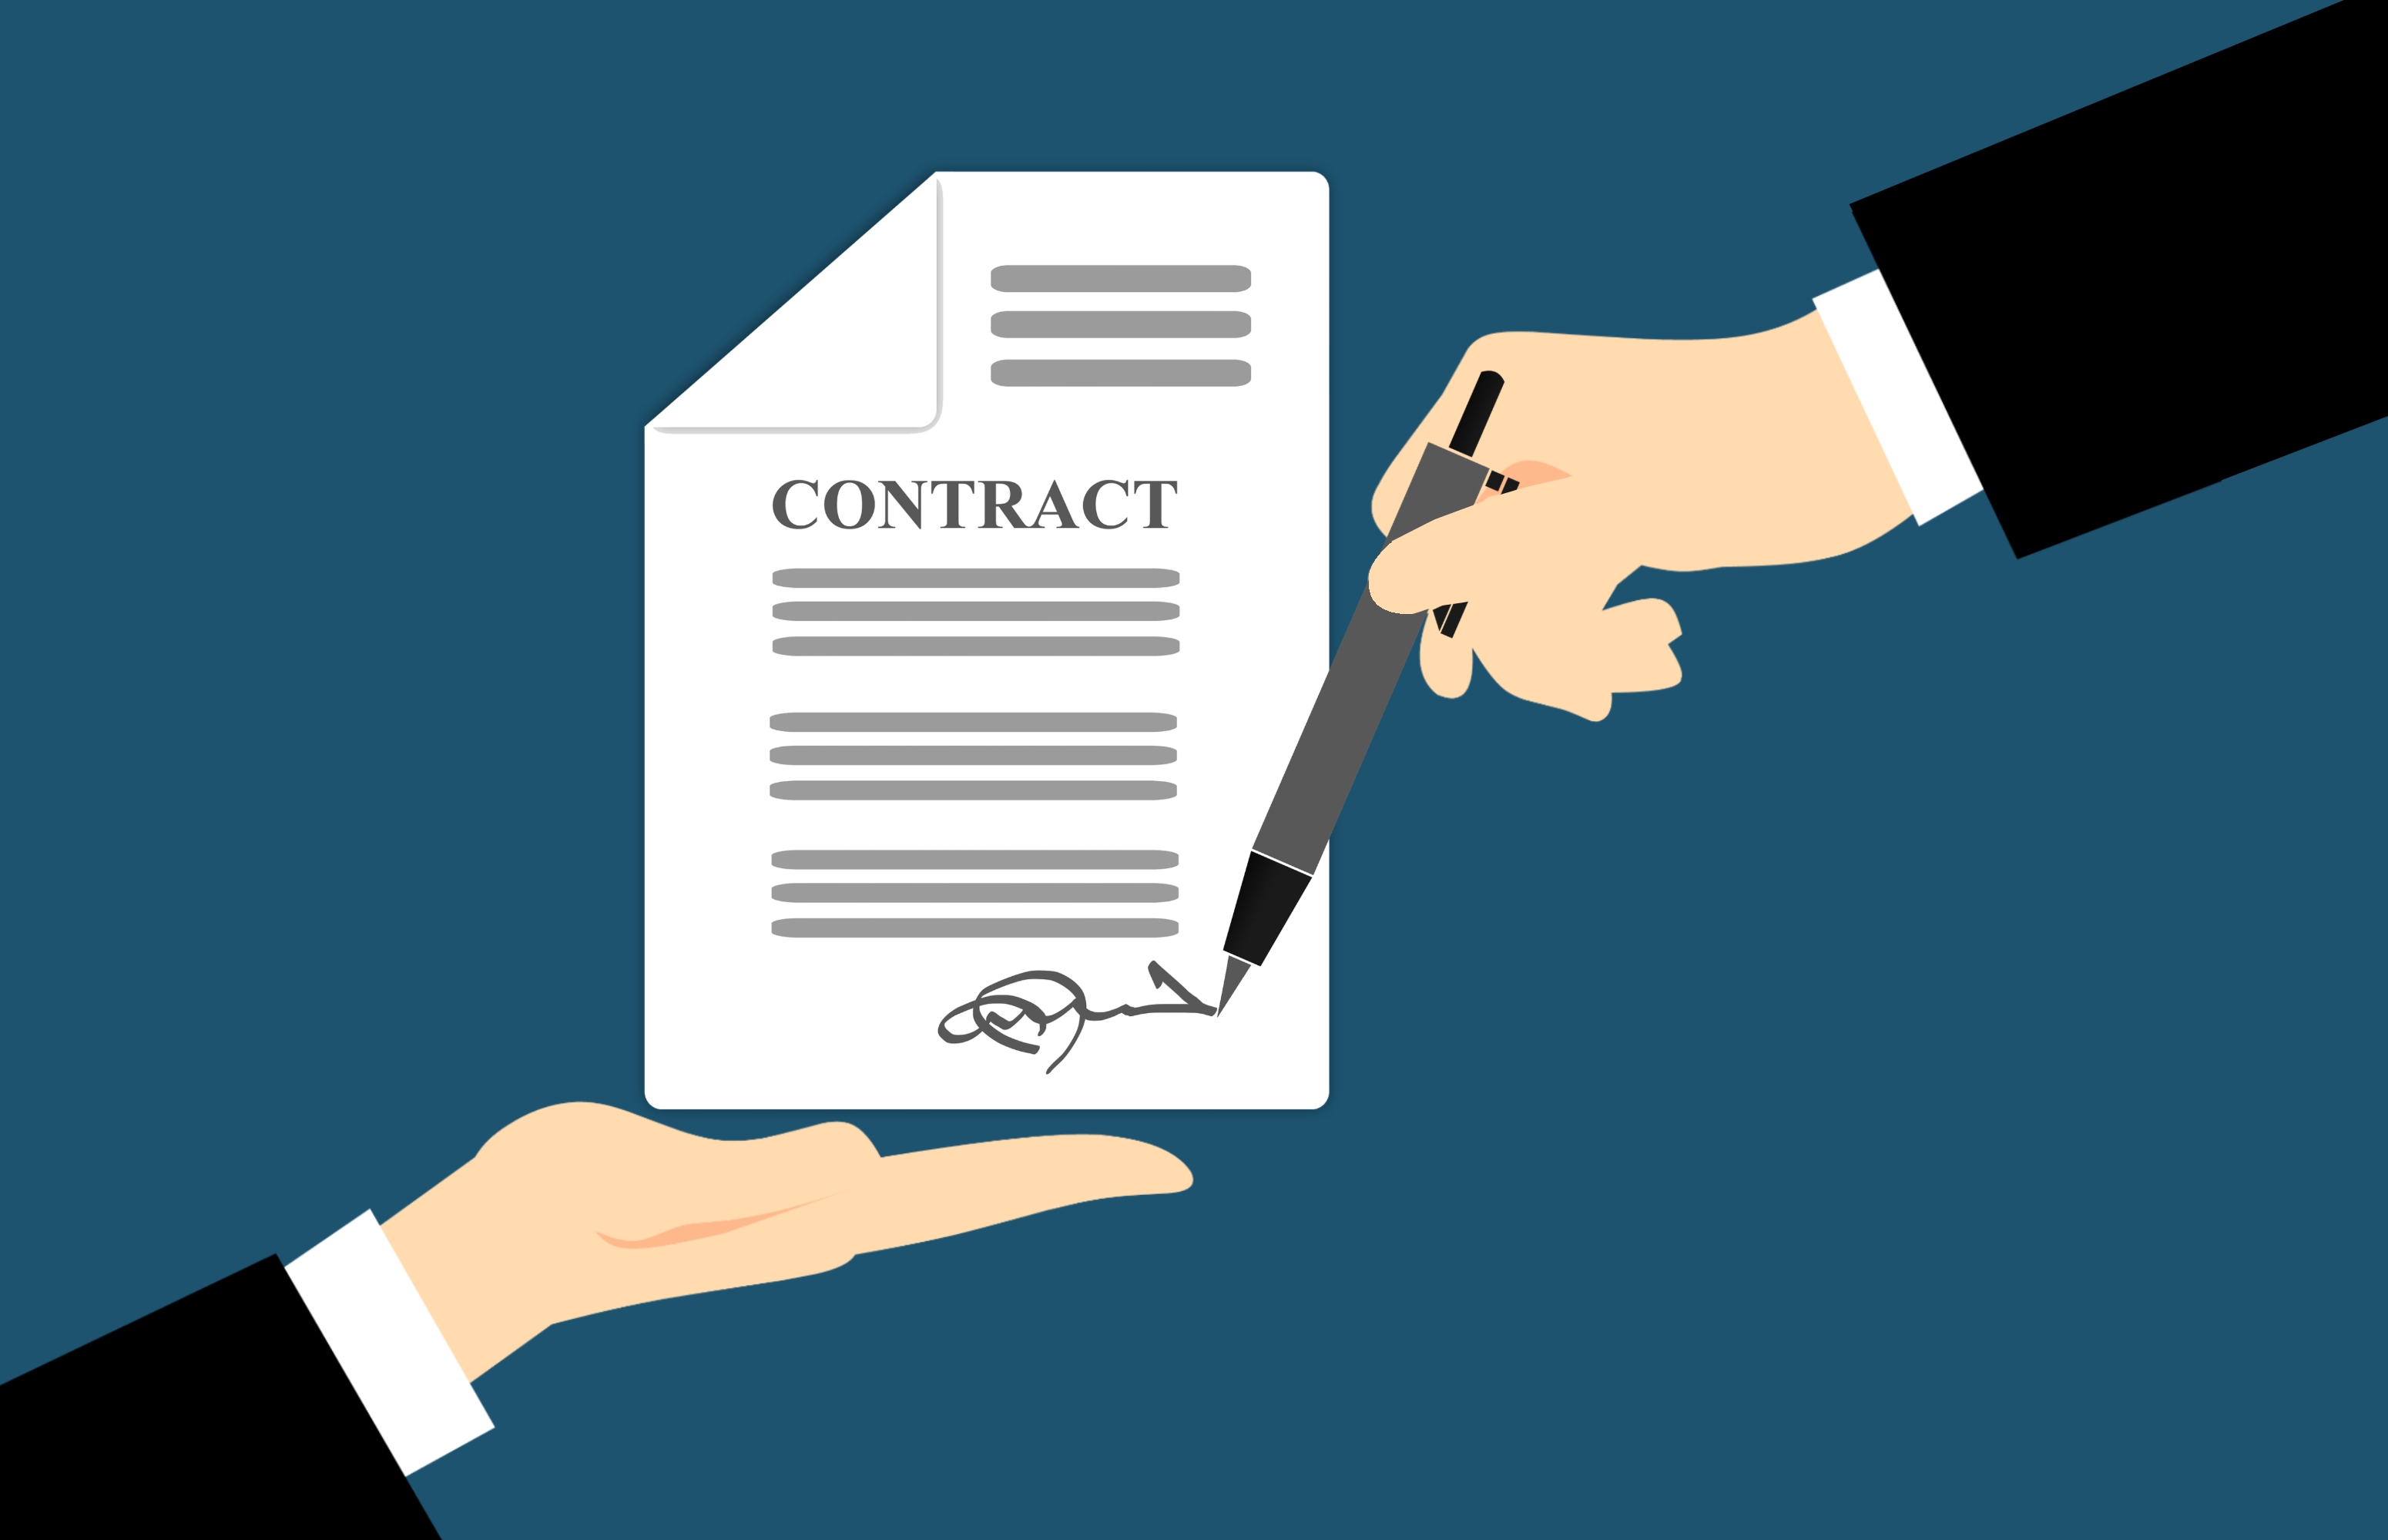
contract, signing, hand, signature, document, pen, paper, business, agreement, fountain, hold, businessman, man, law, finance, write, sign, deal, print, legal, form, terms, lawyer, lawsuit, gesture, font, real estate, finger, employment, white collar worker, brand, handshake, recruiter, graphic design, businessperson, illustration